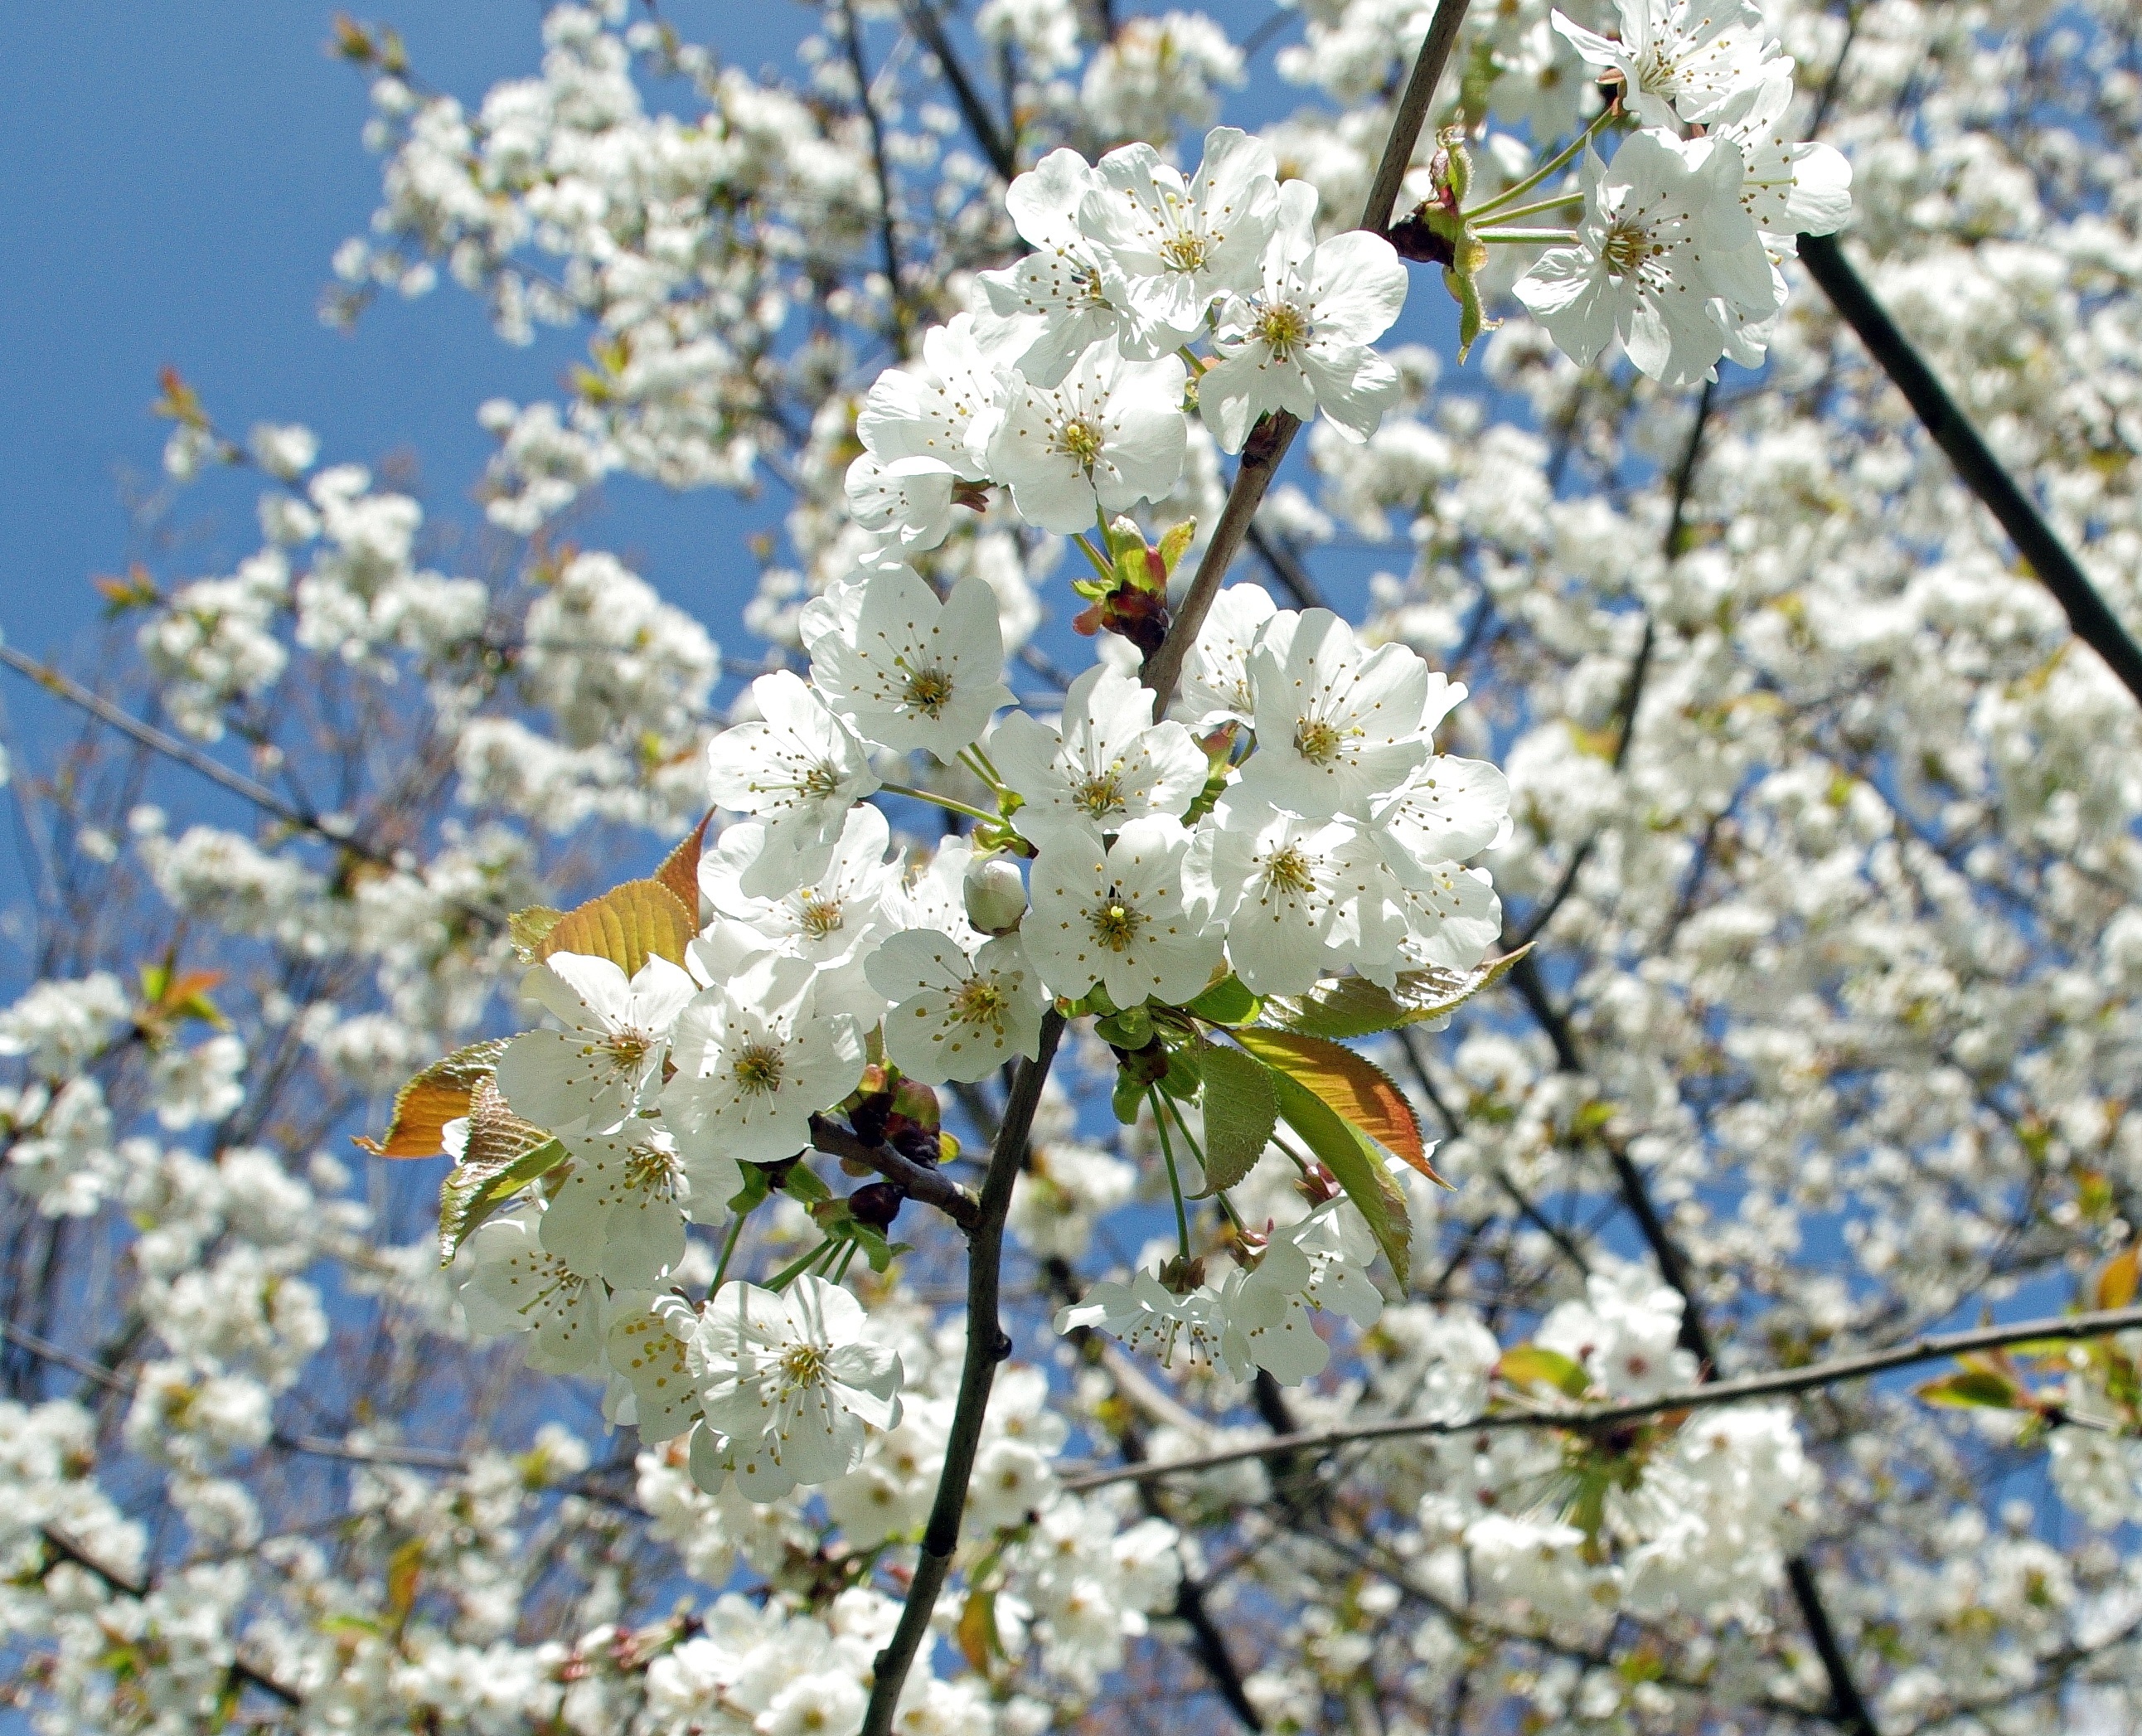
branch, blossom, plant, white, fruit, flower, food, spring, produce, cherry blossom, blue sky, flowers, fruit tree, flowering, cherry, flowering tree, prunus spinosa, flowering plant, land plant